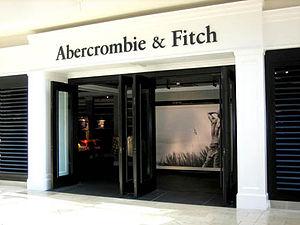
Abercrombie & Fitch est une entreprise américaine de prêt-à-porter basée dans l'Ohio et fondée en 1892 par deux hommes, David Thomas Abercrombie et Ezra Hasbrouck Fitch. Elle cible principalement les adolescents et jeunes adultes. En 2011, le groupe possédait un millier de magasins répartis dans une dizaine de pays environ. Ses trois marques sont Abercrombie & Fitch, Hollister Co. et Gilly Hicks. Le groupe comprenait aussi la marque Ruehl No.925 qui a fermé tous ses magasins au début de l'année 2010.